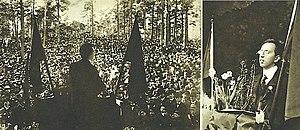
Carl Zeth "Zäta" Konstantin Höglund, né à Göteborg le 29 avril 1884 et mort à Stockholm le 13 août 1956, est un journaliste, militant communiste et anti-militariste suédois. Il fit plusieurs séjours en Russie soviétique et fut l'un des fondateurs du mouvement communiste suédois, élu au comité exécutif de l'Internationale communiste en 1922. Il fut maire de Stockholm de 1940 à 1950.